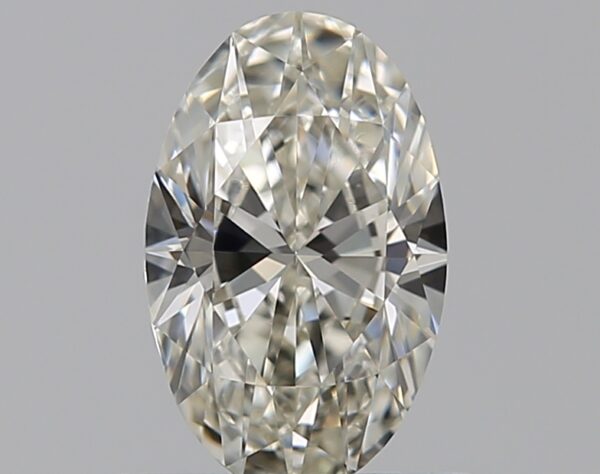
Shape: oval
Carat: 0.5
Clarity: VVS2
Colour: J
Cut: EX
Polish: EX
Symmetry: VG
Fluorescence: N
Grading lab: GIA
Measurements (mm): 6.87 x 4.33 x 2.64